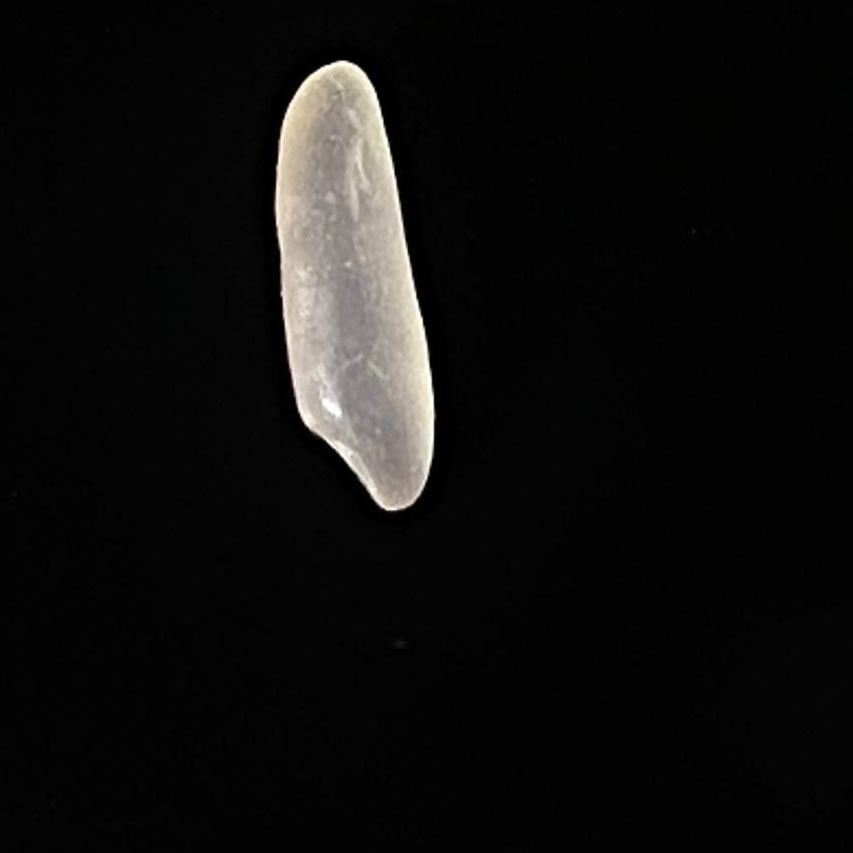
Rice variety: Jirashail